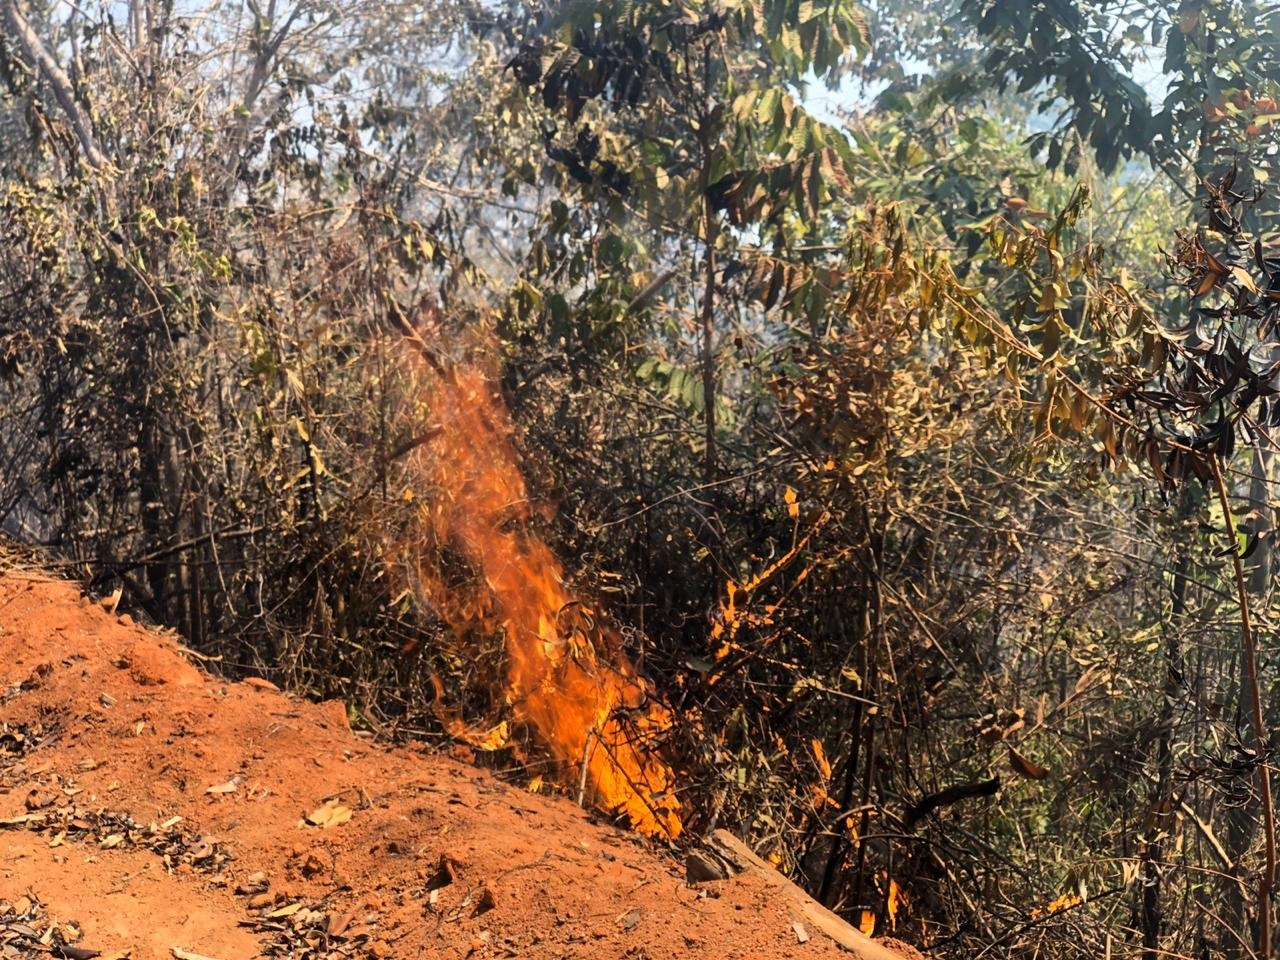
Fire: yes
Smoke: no